Dr. Seuss

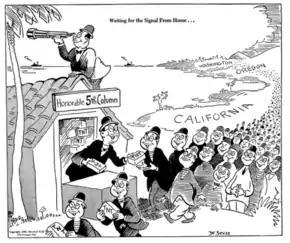
Dr. Seuss 1942 cartoon with the caption 'Waiting for the Signal from Home'

Geisel's wife Helen had a long struggle with illnesses. On October 23, 1967, Helen died by suicide. On August 5, 1968, Geisel married Audrey Dimond with whom he had reportedly been having an affair. Although he devoted most of his life to writing children's books, Geisel had no children of his own, saying of children: "You have 'em; I'll entertain 'em." Audrey added that Geisel "lived his whole life without children and he was very happy without children." Audrey oversaw Geisel's estate until her death on December 19, 2018, at the age of 97.